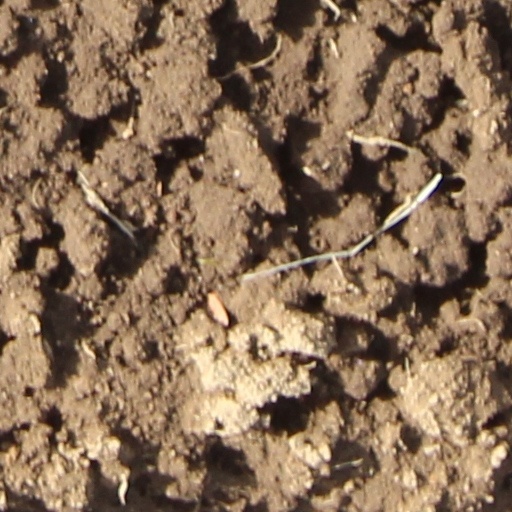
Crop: wheat